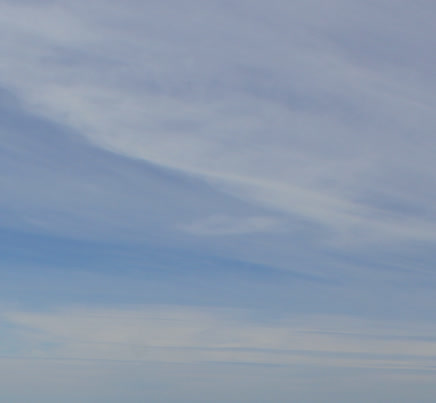
Cloud type: Cirrostratus